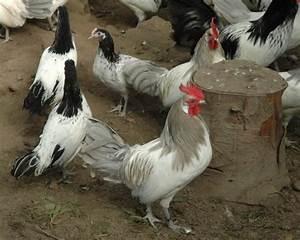
chicken